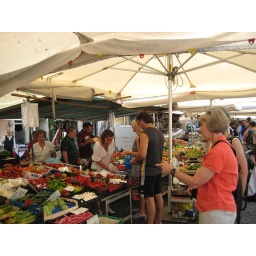
Caroline in orange; tomatoes in red at the market in Rome